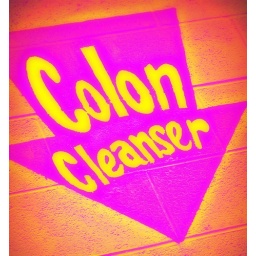
Advertisement painted on building near Eastern Market in Detroit. I guess this is where all the dirty assholes go!